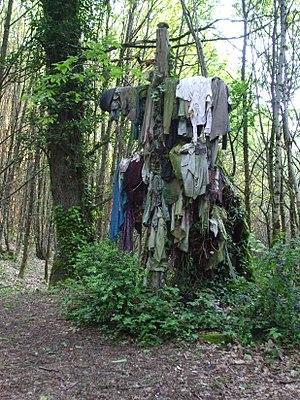
Croix à devotion, fontaine à devotion de Courbefy, Bussière-Galant (Haute-Vienne, France)
Châlus est une commune française située dans le département de la Haute-Vienne, en région Nouvelle-Aquitaine. Localisée au sud-ouest de Limoges et au nord-est de Périgueux, elle appartient au Limousin historique. Elle est connue pour être le lieu où le roi d'Angleterre Richard Cœur de Lion fut mortellement blessé en 1199.
Bussière-Galant est une commune française située dans le département de la Haute-Vienne, en région Nouvelle-Aquitaine.